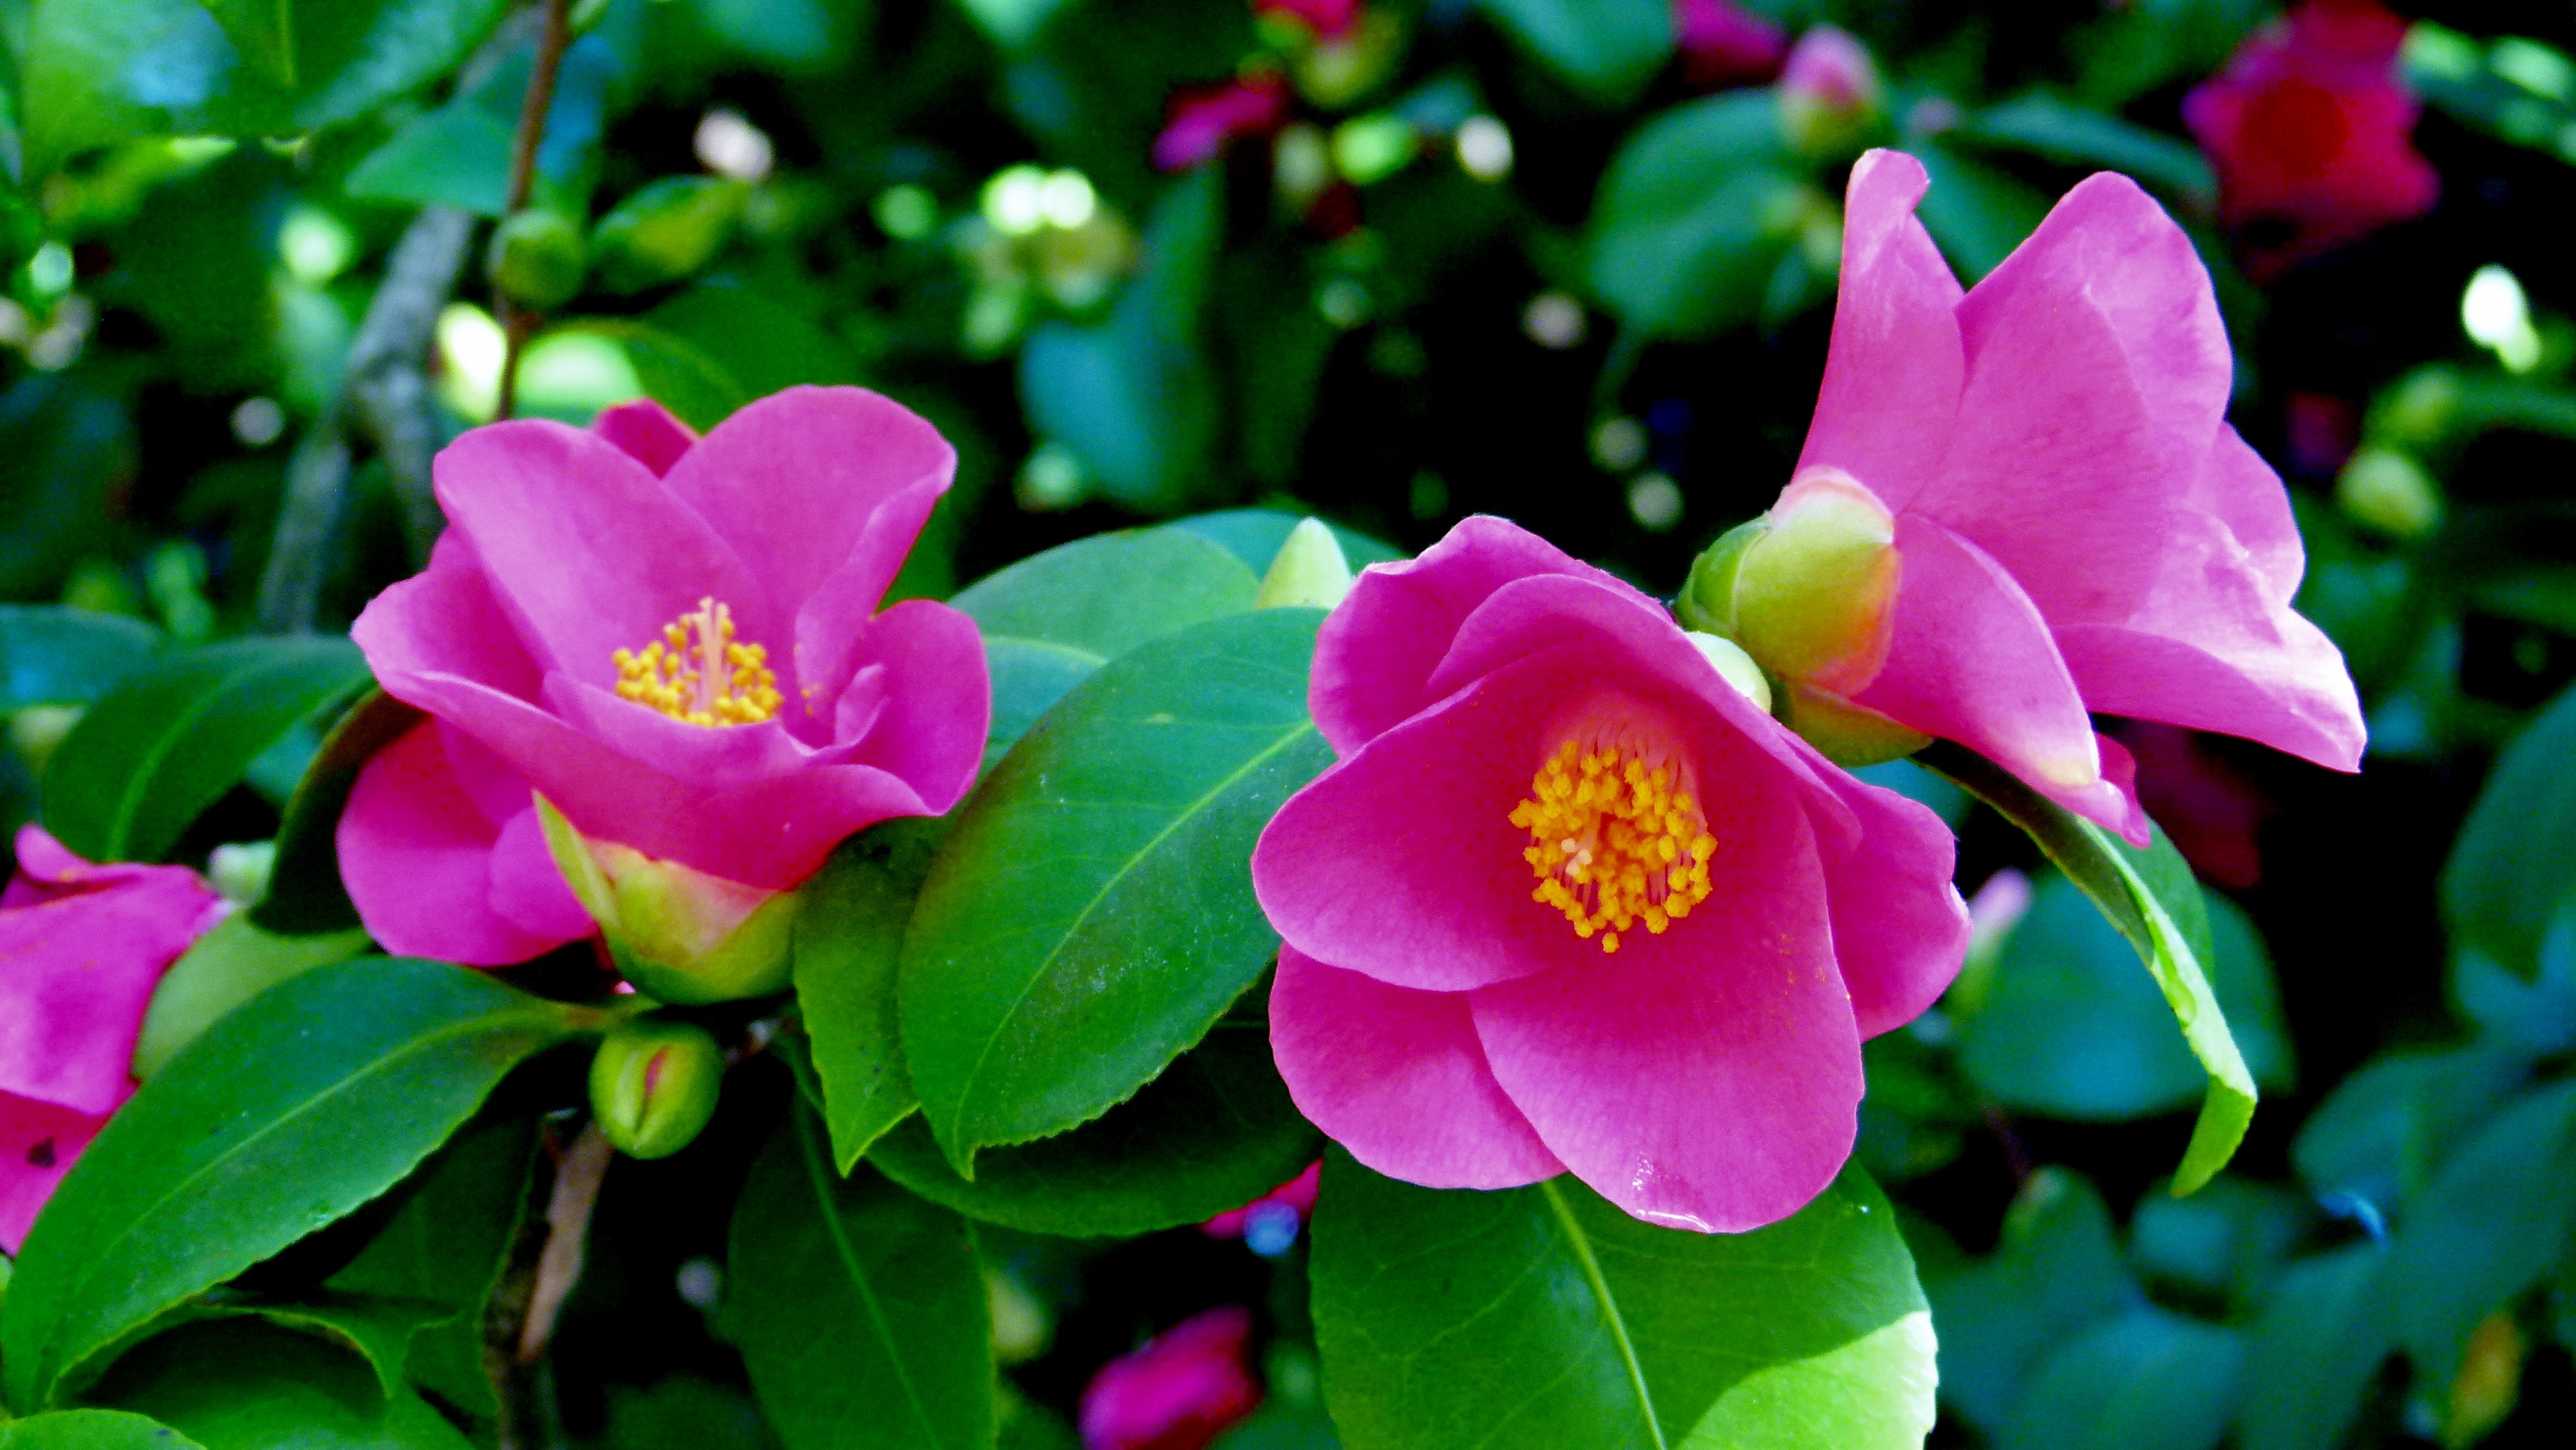
nature, blossom, plant, flower, petal, foliage, botany, flora, plants, flowers, macro photography, flowering plant, land plant